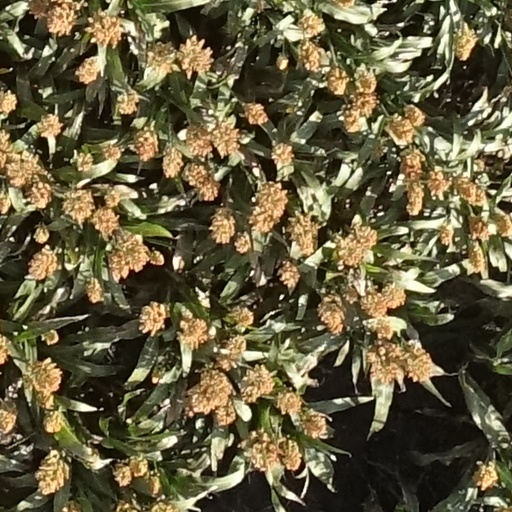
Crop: sorghum